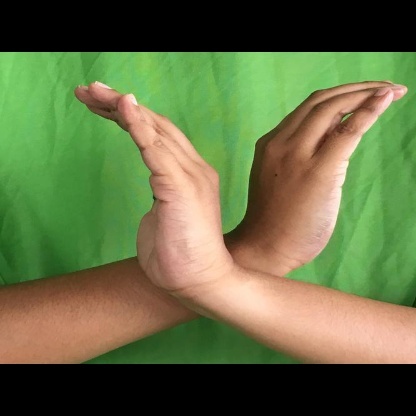
Mudra: Nagabandha